César Isella

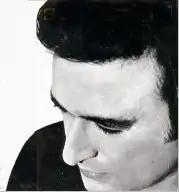
Cover photo of Cesar's second solo album by Isella, "Solitaire" (1969).

During the military dictatorship-called National Reorganization Process (1976–1983), Isella was included in the lists of censorship as ("Canción con todos") "Song with all". Among the plays performed in those years highlights the album "Juanito Laguna" (1976), the child character of the painter Antonio Berni, with music and poetry of Ástor Piazzolla, Horacio Ferrer, Atahualpa Yupanqui, Gustavo Leguizamón, Manuel J. Castilla, Armando Tejada Gómez, Eduardo Falu, Jaime Dávalos and himself. The album was abducted by the military regime, prohibiting its distribution.